Avalukendru Or Manam

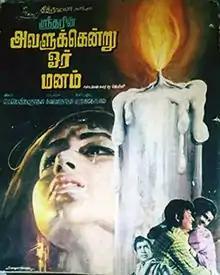
Poster

Avalukendru Or Manam is a 1971 Indian Tamil-language film romantic drama film produced, written and directed by Sridhar. The film stars Gemini Ganesan, Muthuraman, Bharathi and Kanchana. It revolves around two women who fall in love with the same man.